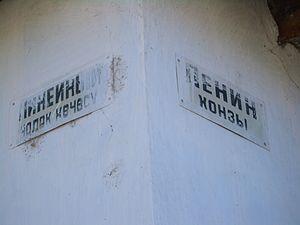
Cette liste recense des lieux nommés d'après Vladimir Ilitch Lénine.